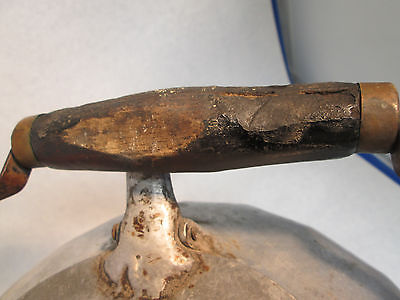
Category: kettle